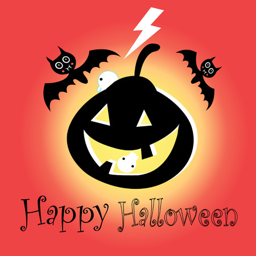
poster for western christian holiday with bats and pumpkins on a fiery background